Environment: real
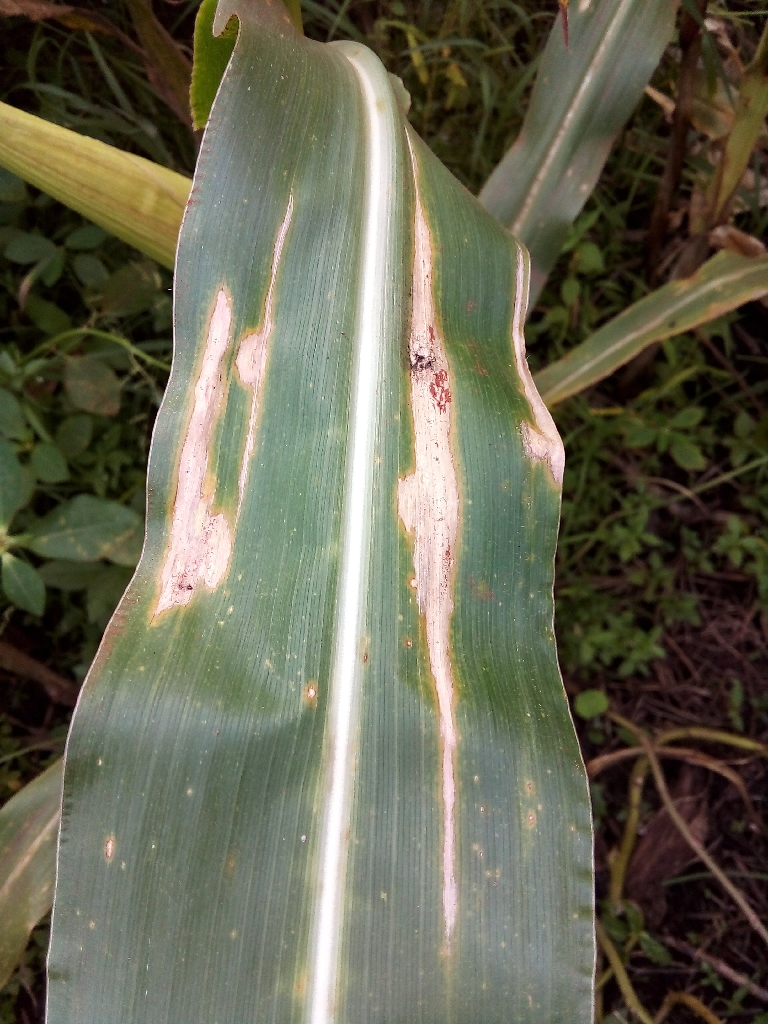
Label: northern_corn_leaf_blight